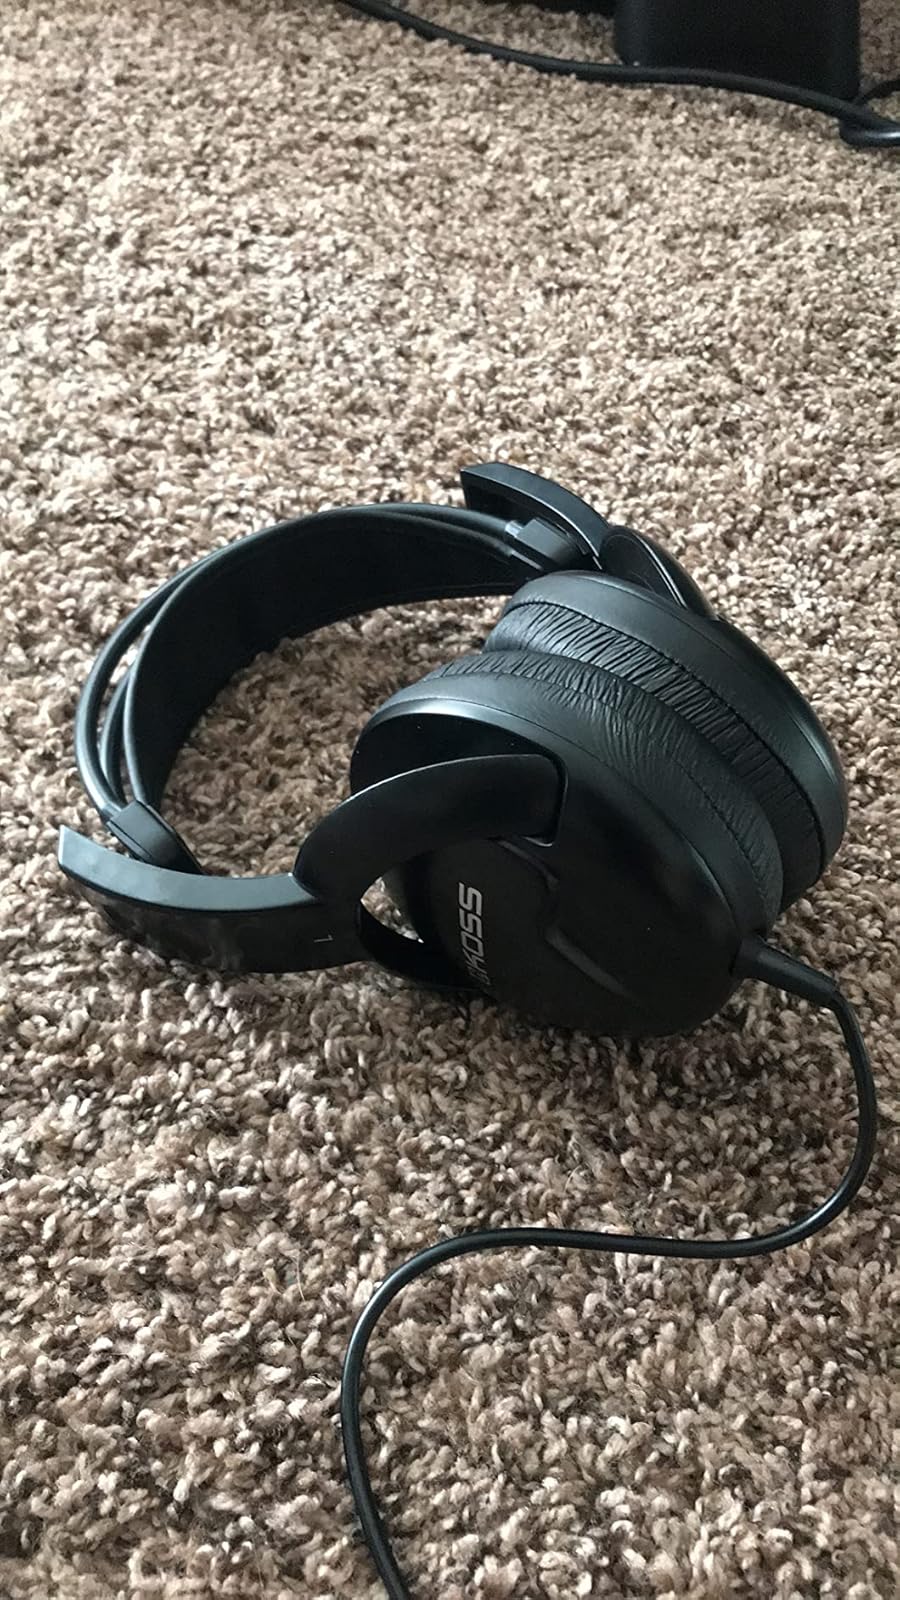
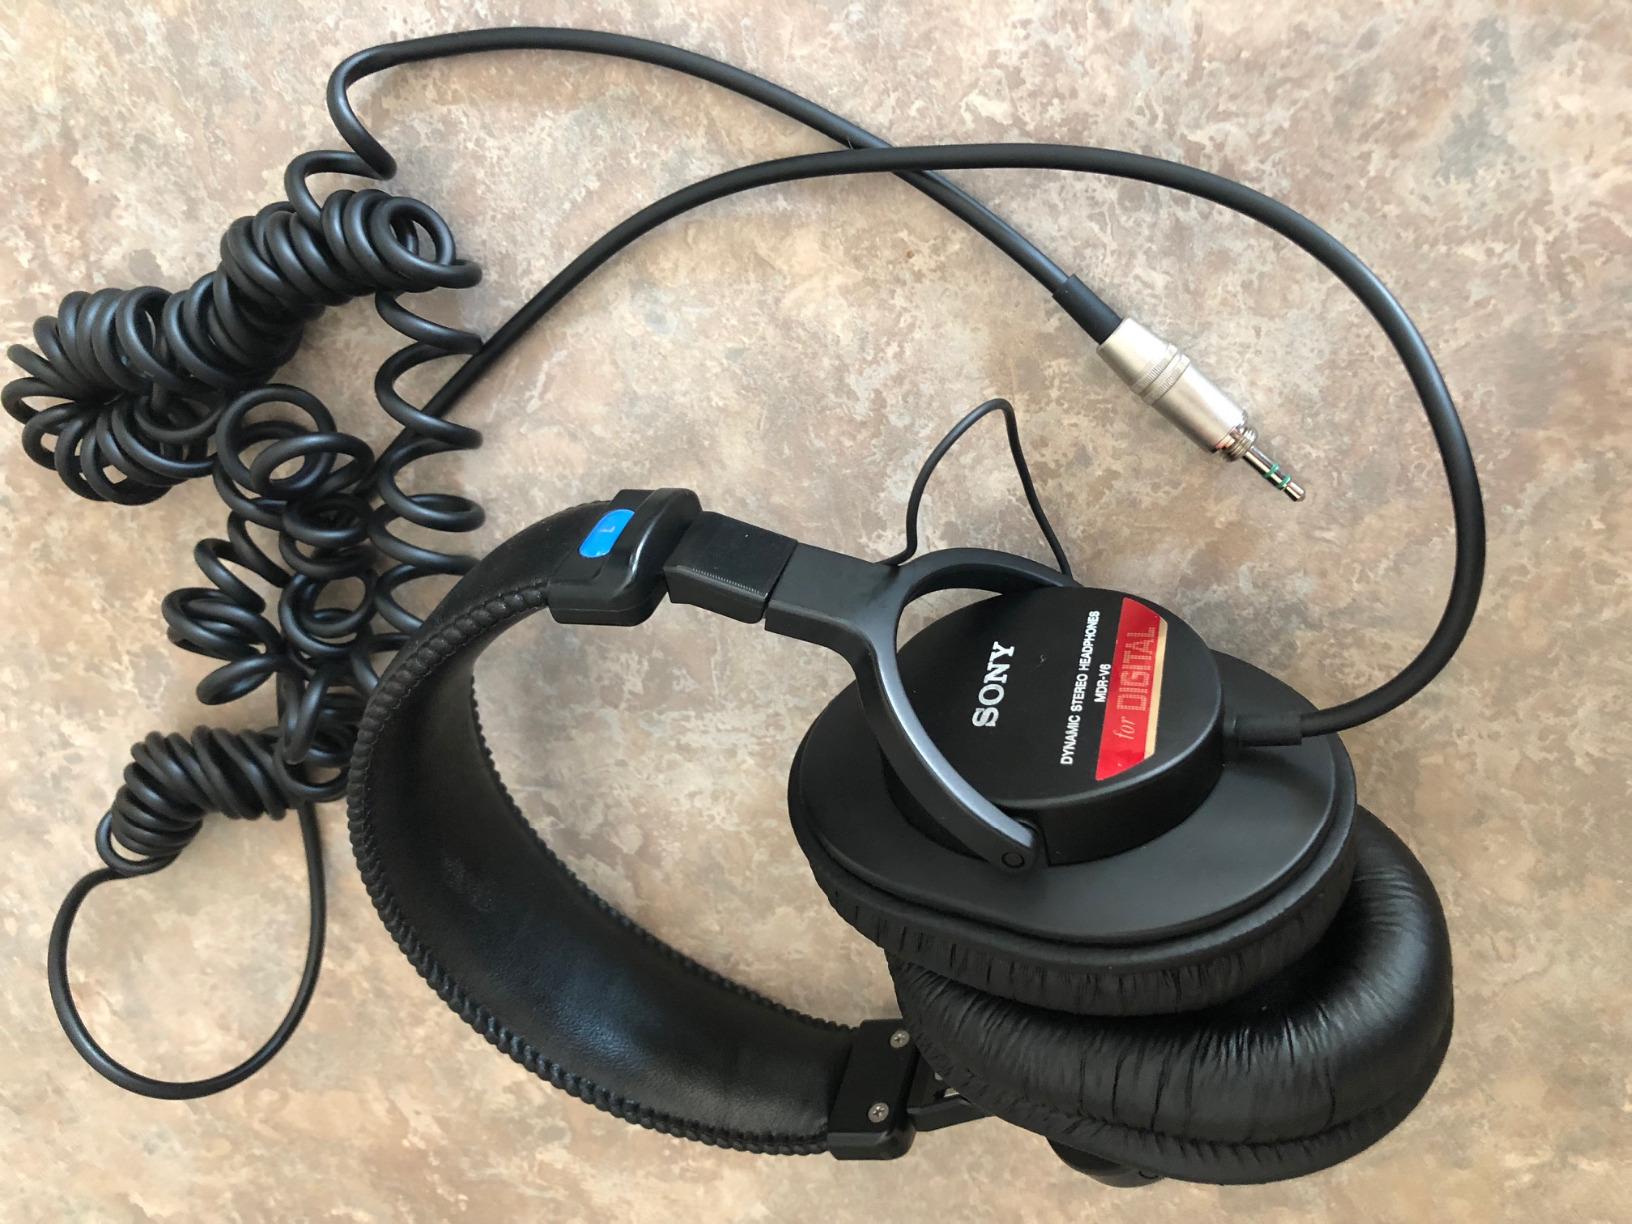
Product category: headphones
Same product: no